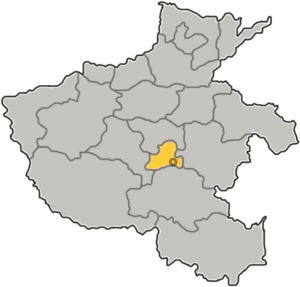
Luohe
Luohe-prefekturet i Henan
Luohe er en kinesisk by på præfekturniveau i provinsen Henan i det centrale Kina. Præfekturet har et areal på 2,617 km², og en befolkning på 2.511.000 mennesker med en tæthed på 959.5 indb./km².